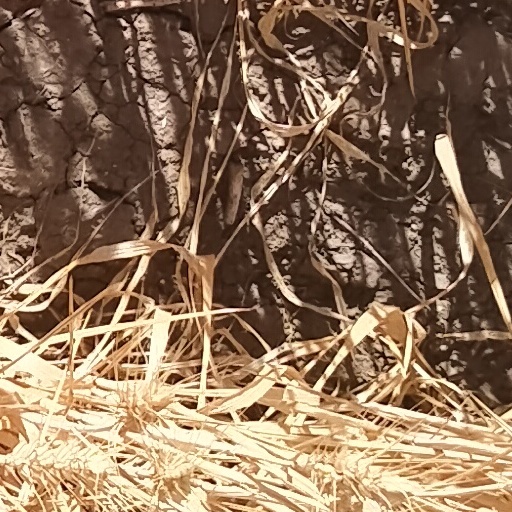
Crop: wheat